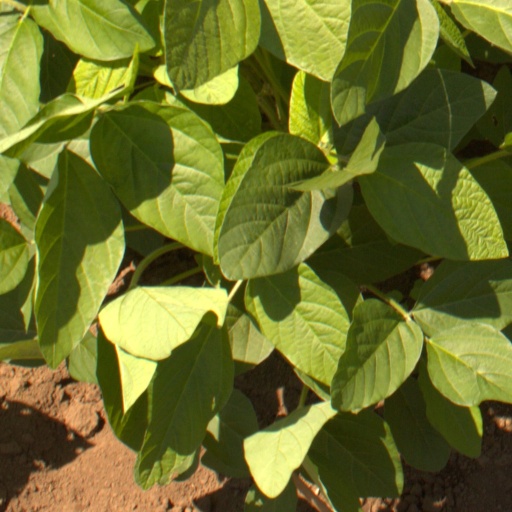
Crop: soybean